German Red Cross

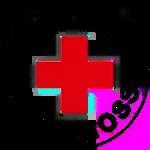
Round logo of the GRC

The German Red Cross (GRC) (DRK) is the national Red Cross Society in Germany.